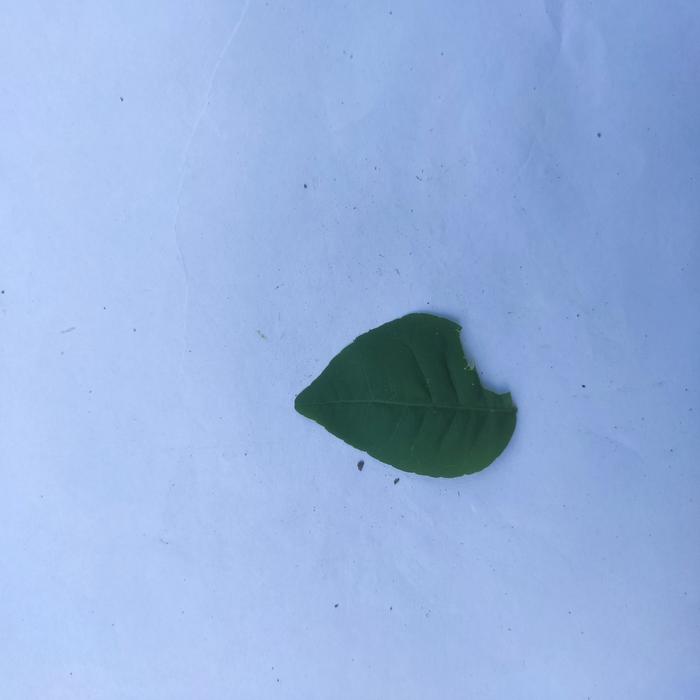
Crop: Aegle Marmelos
Leaf condition: Healthy_Leaf